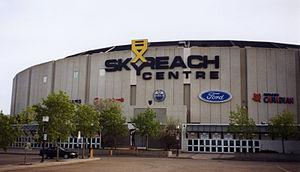
Le Rexall Place est une salle omnisports située à Edmonton, dans l'Alberta au Canada.